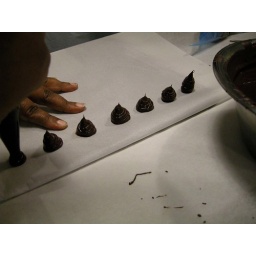
We worked in twos - the person sitting next to me had the first go